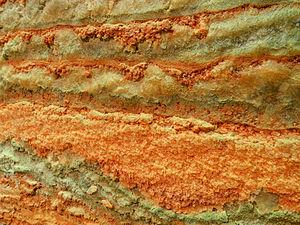
Les Mines de potasse d'Alsace, ou MDPA, anciennement Mines domaniales de potasse d'Alsace, est l'entité ayant assuré l'exploitation, durant le XXᵉ siècle, des mines du bassin potassique du nord de Mulhouse dans le but d'extraire la potasse à des fins commerciales.